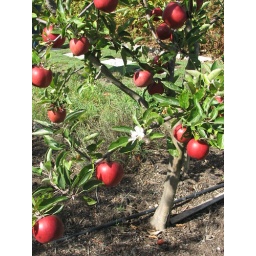
Apple trees in fruit and flower!